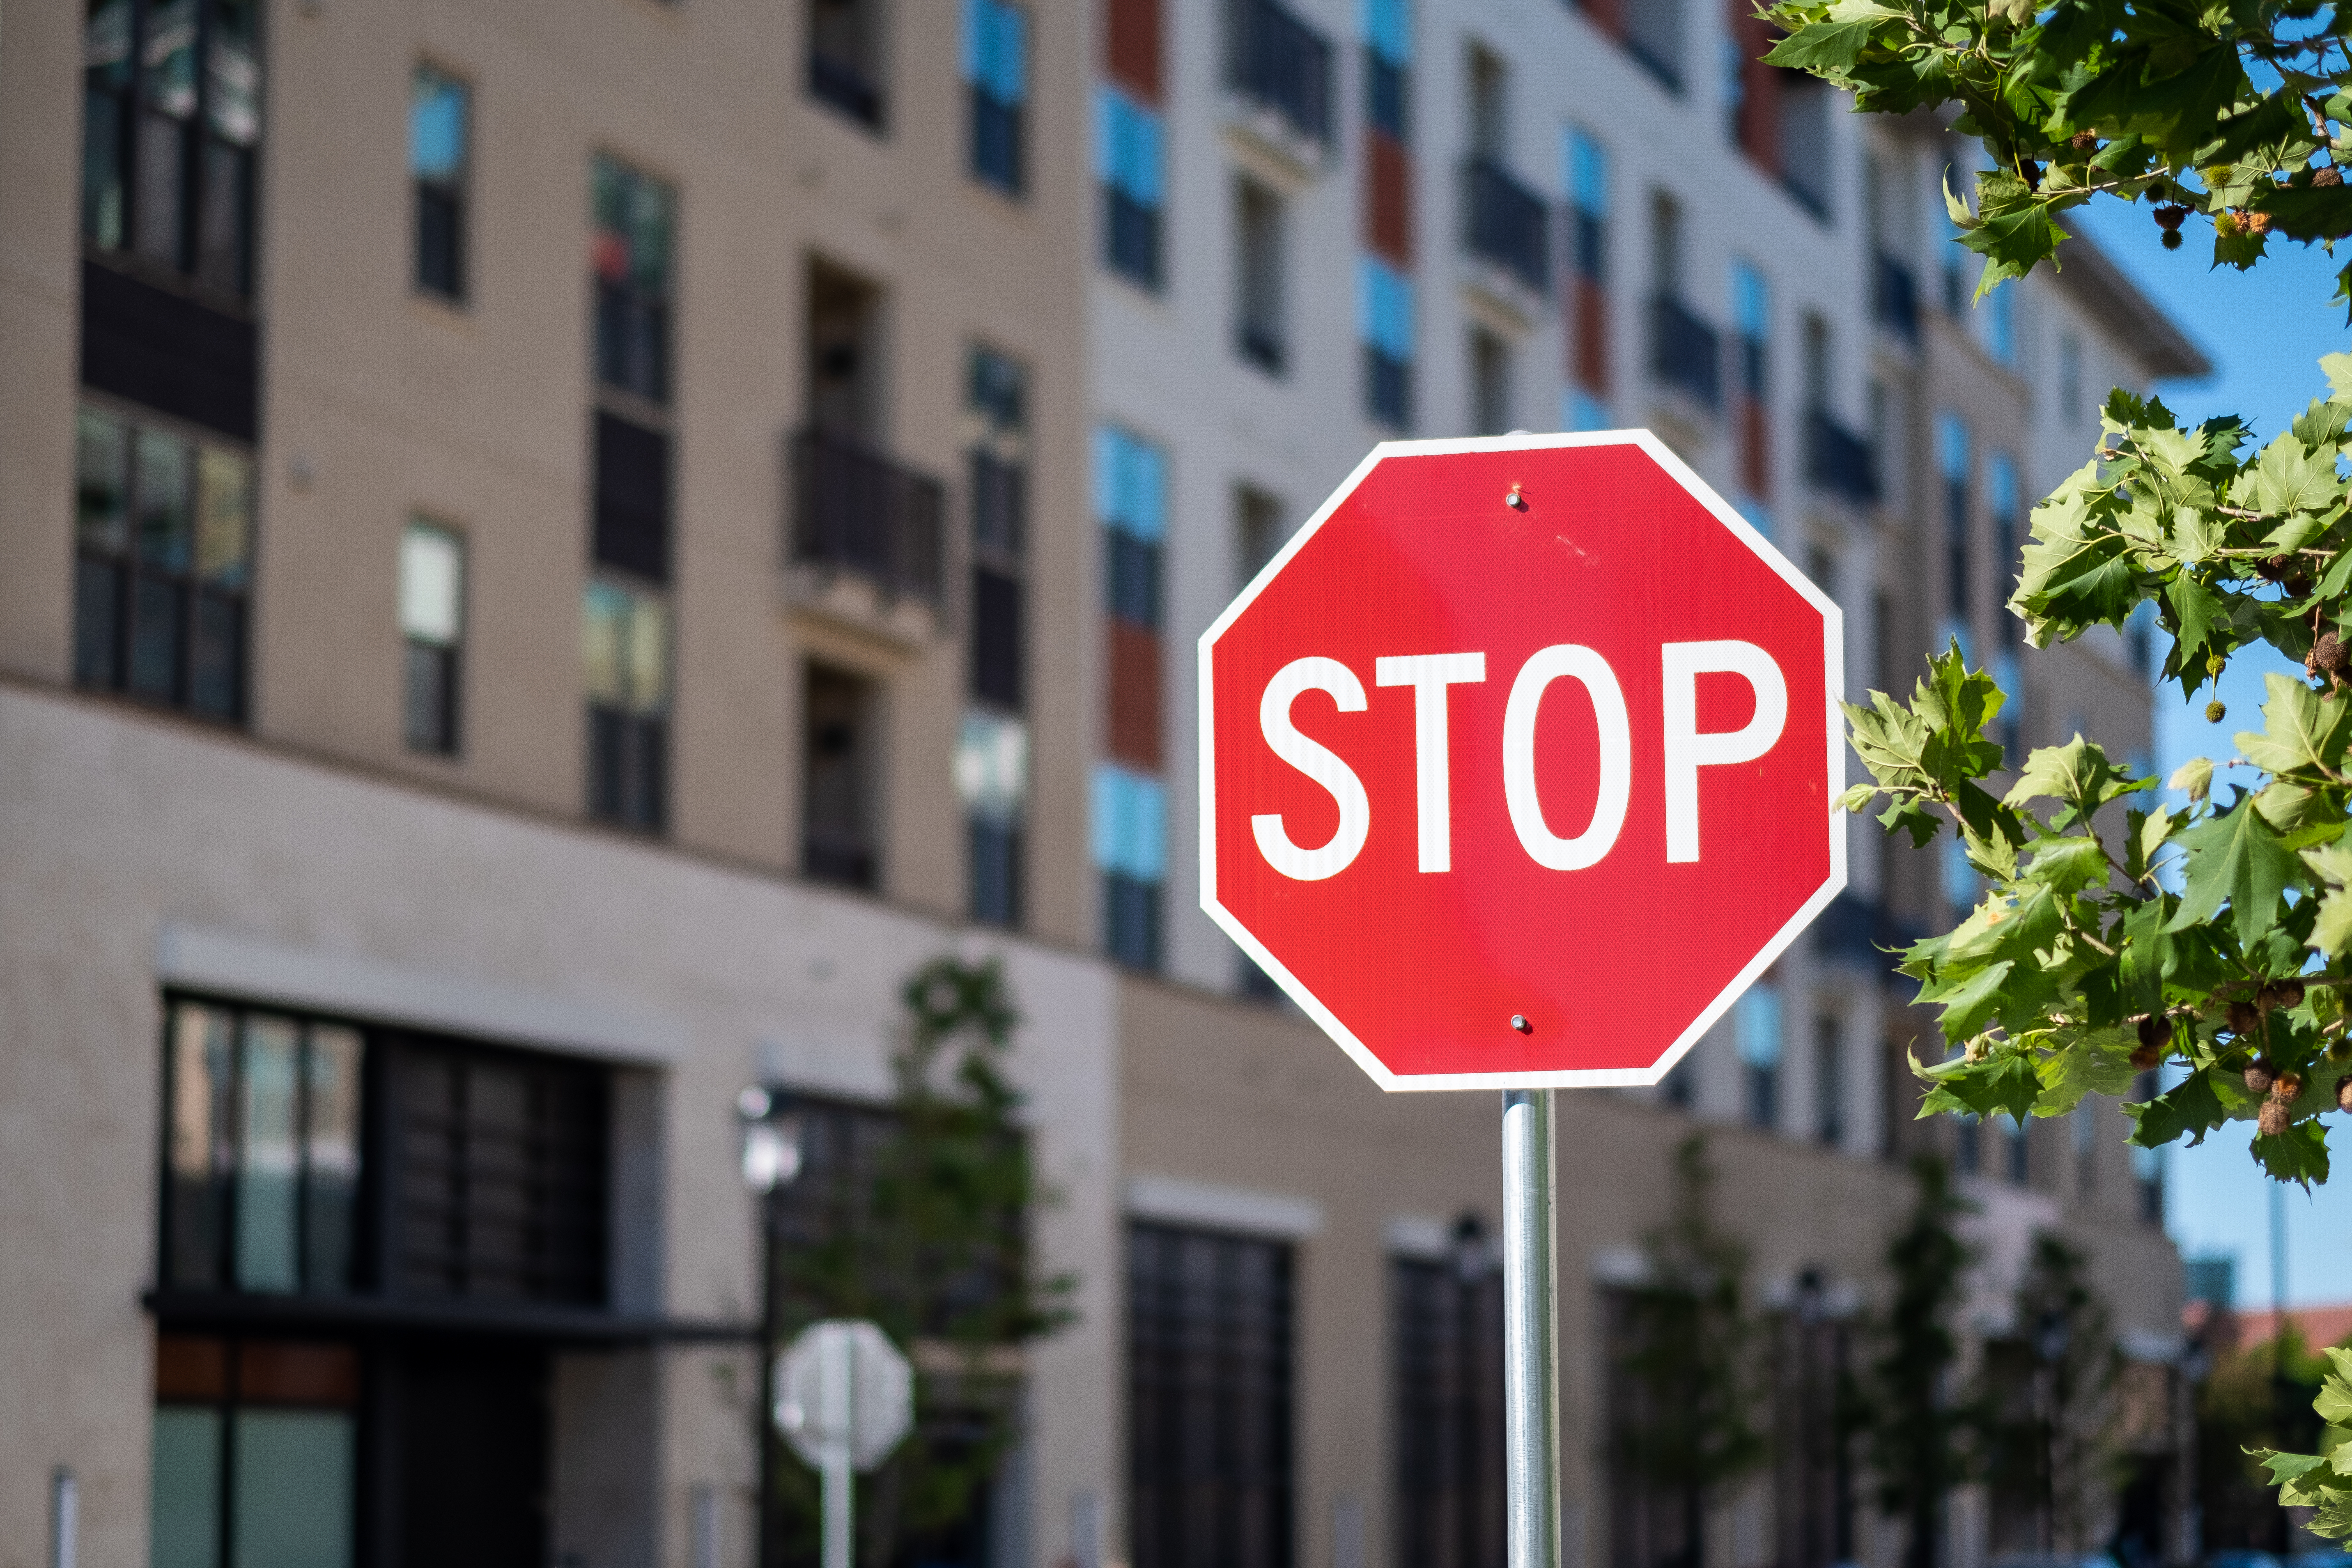
property, signage, real estate, sign, street sign, stop sign, traffic sign, home, building, neighbourhood, font, house, apartment, architecture, street, facade, city